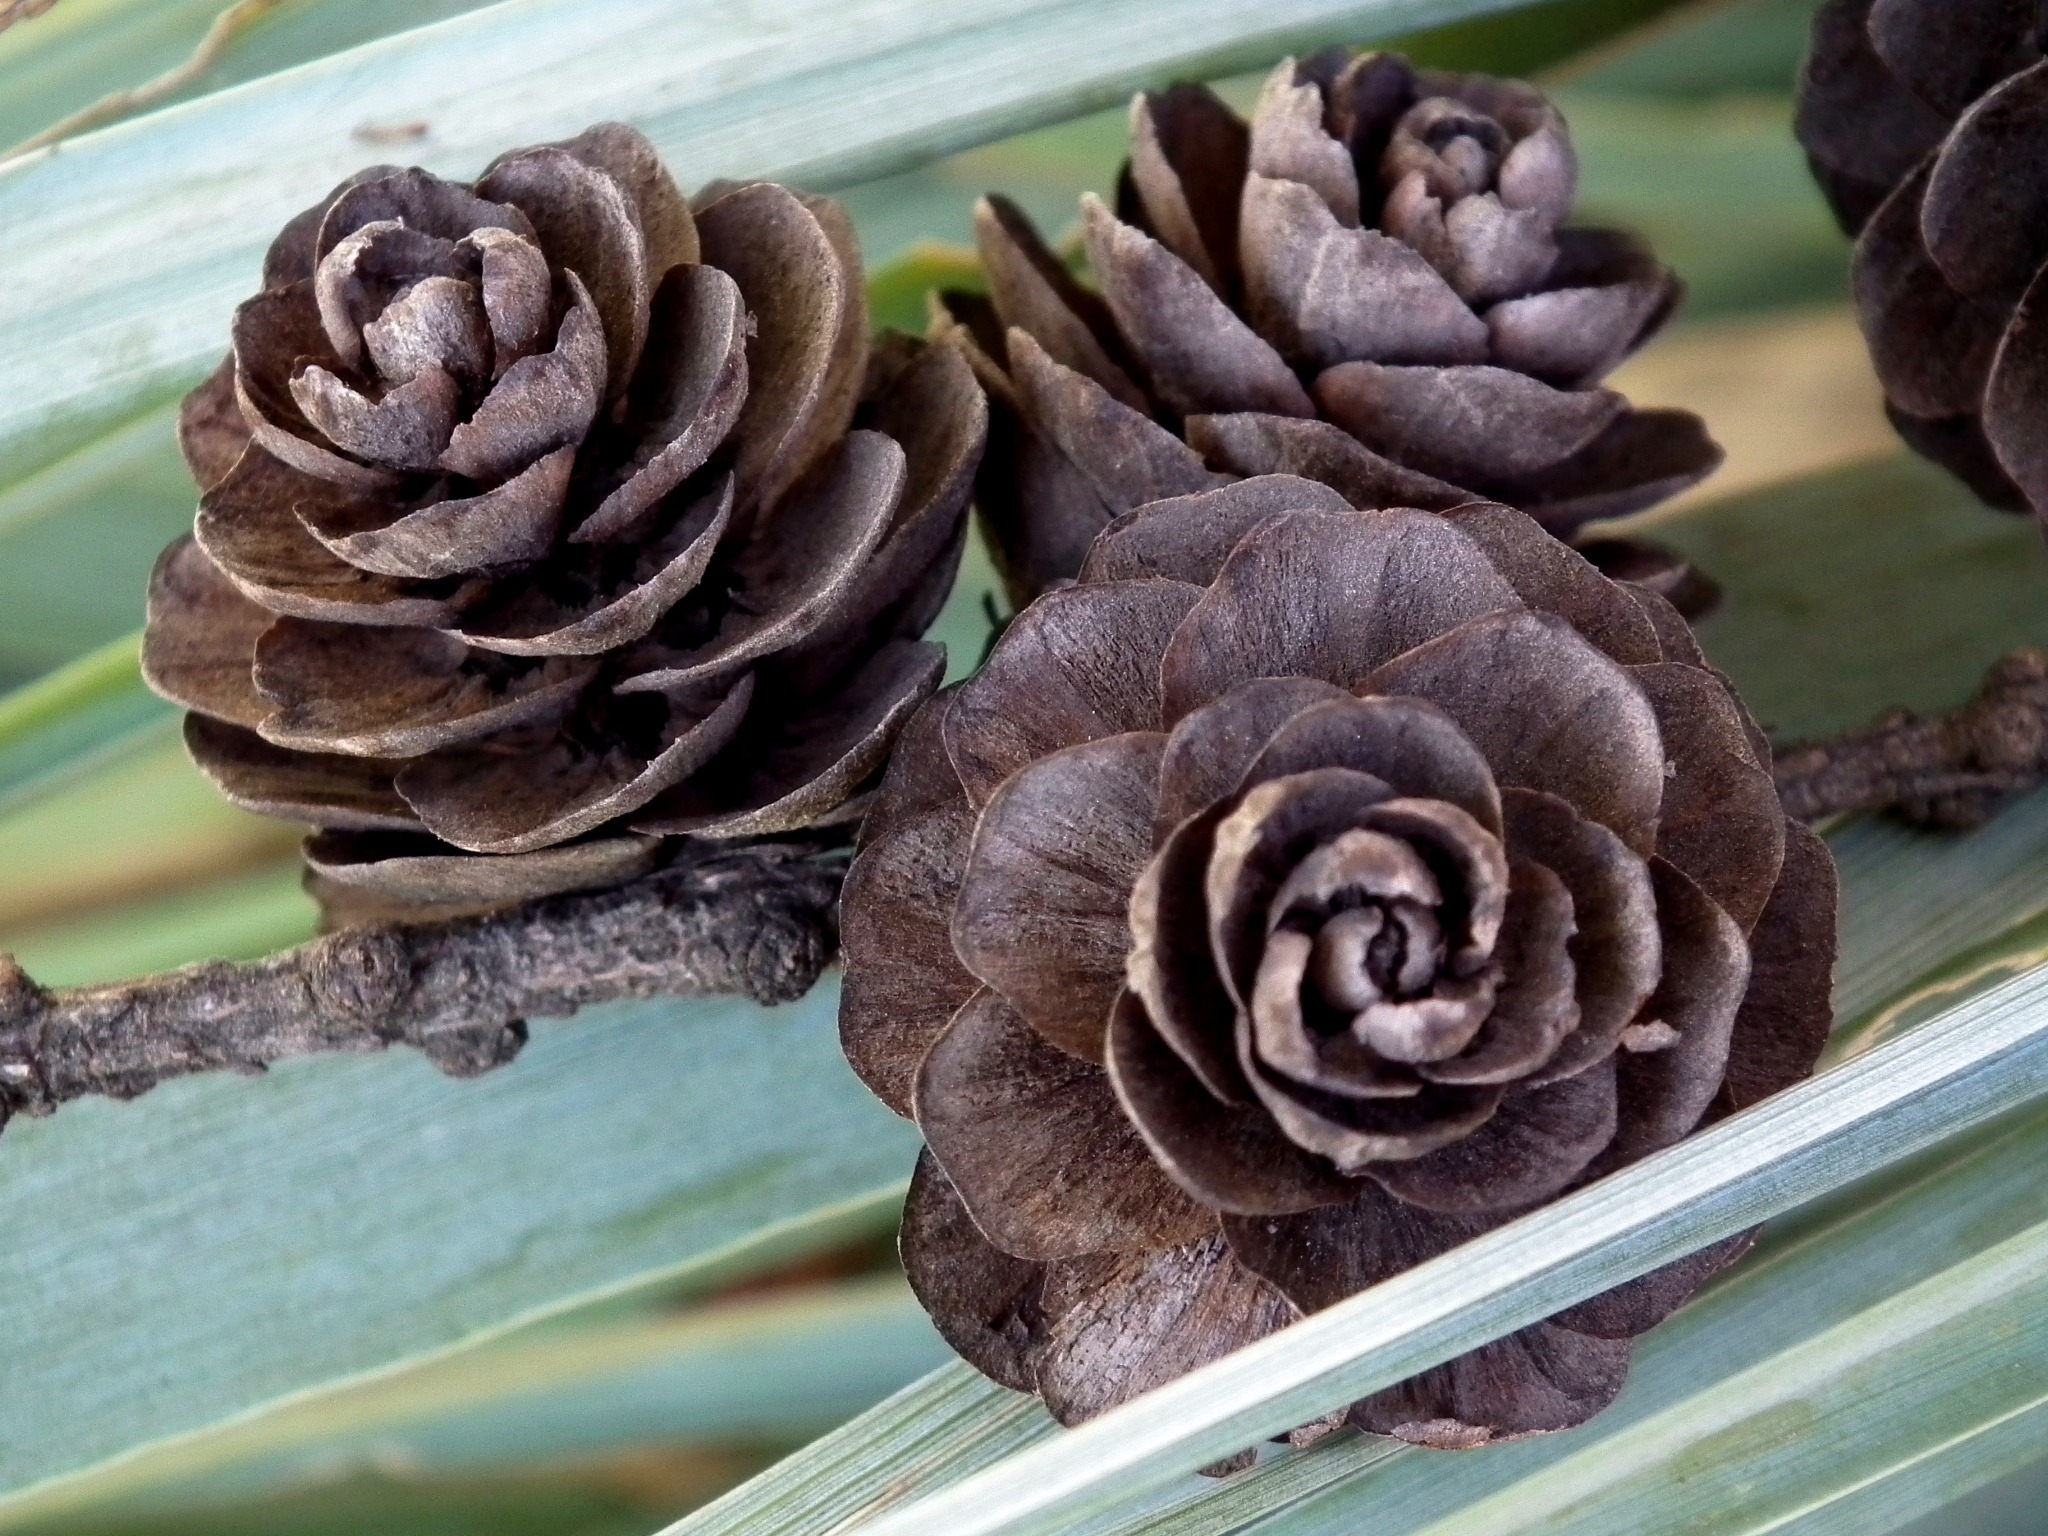
tree, nature, forest, grass, plant, leaf, flower, food, produce, macro, brown, flora, material, cones, carving, land plant, conifer cone